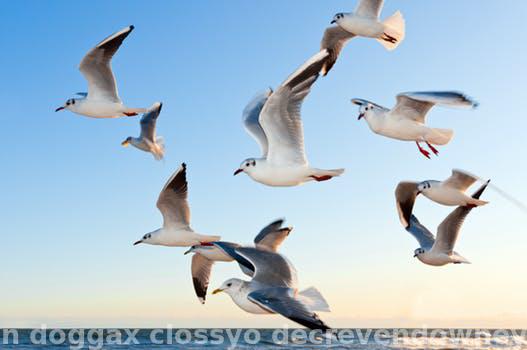
Label: Watermark